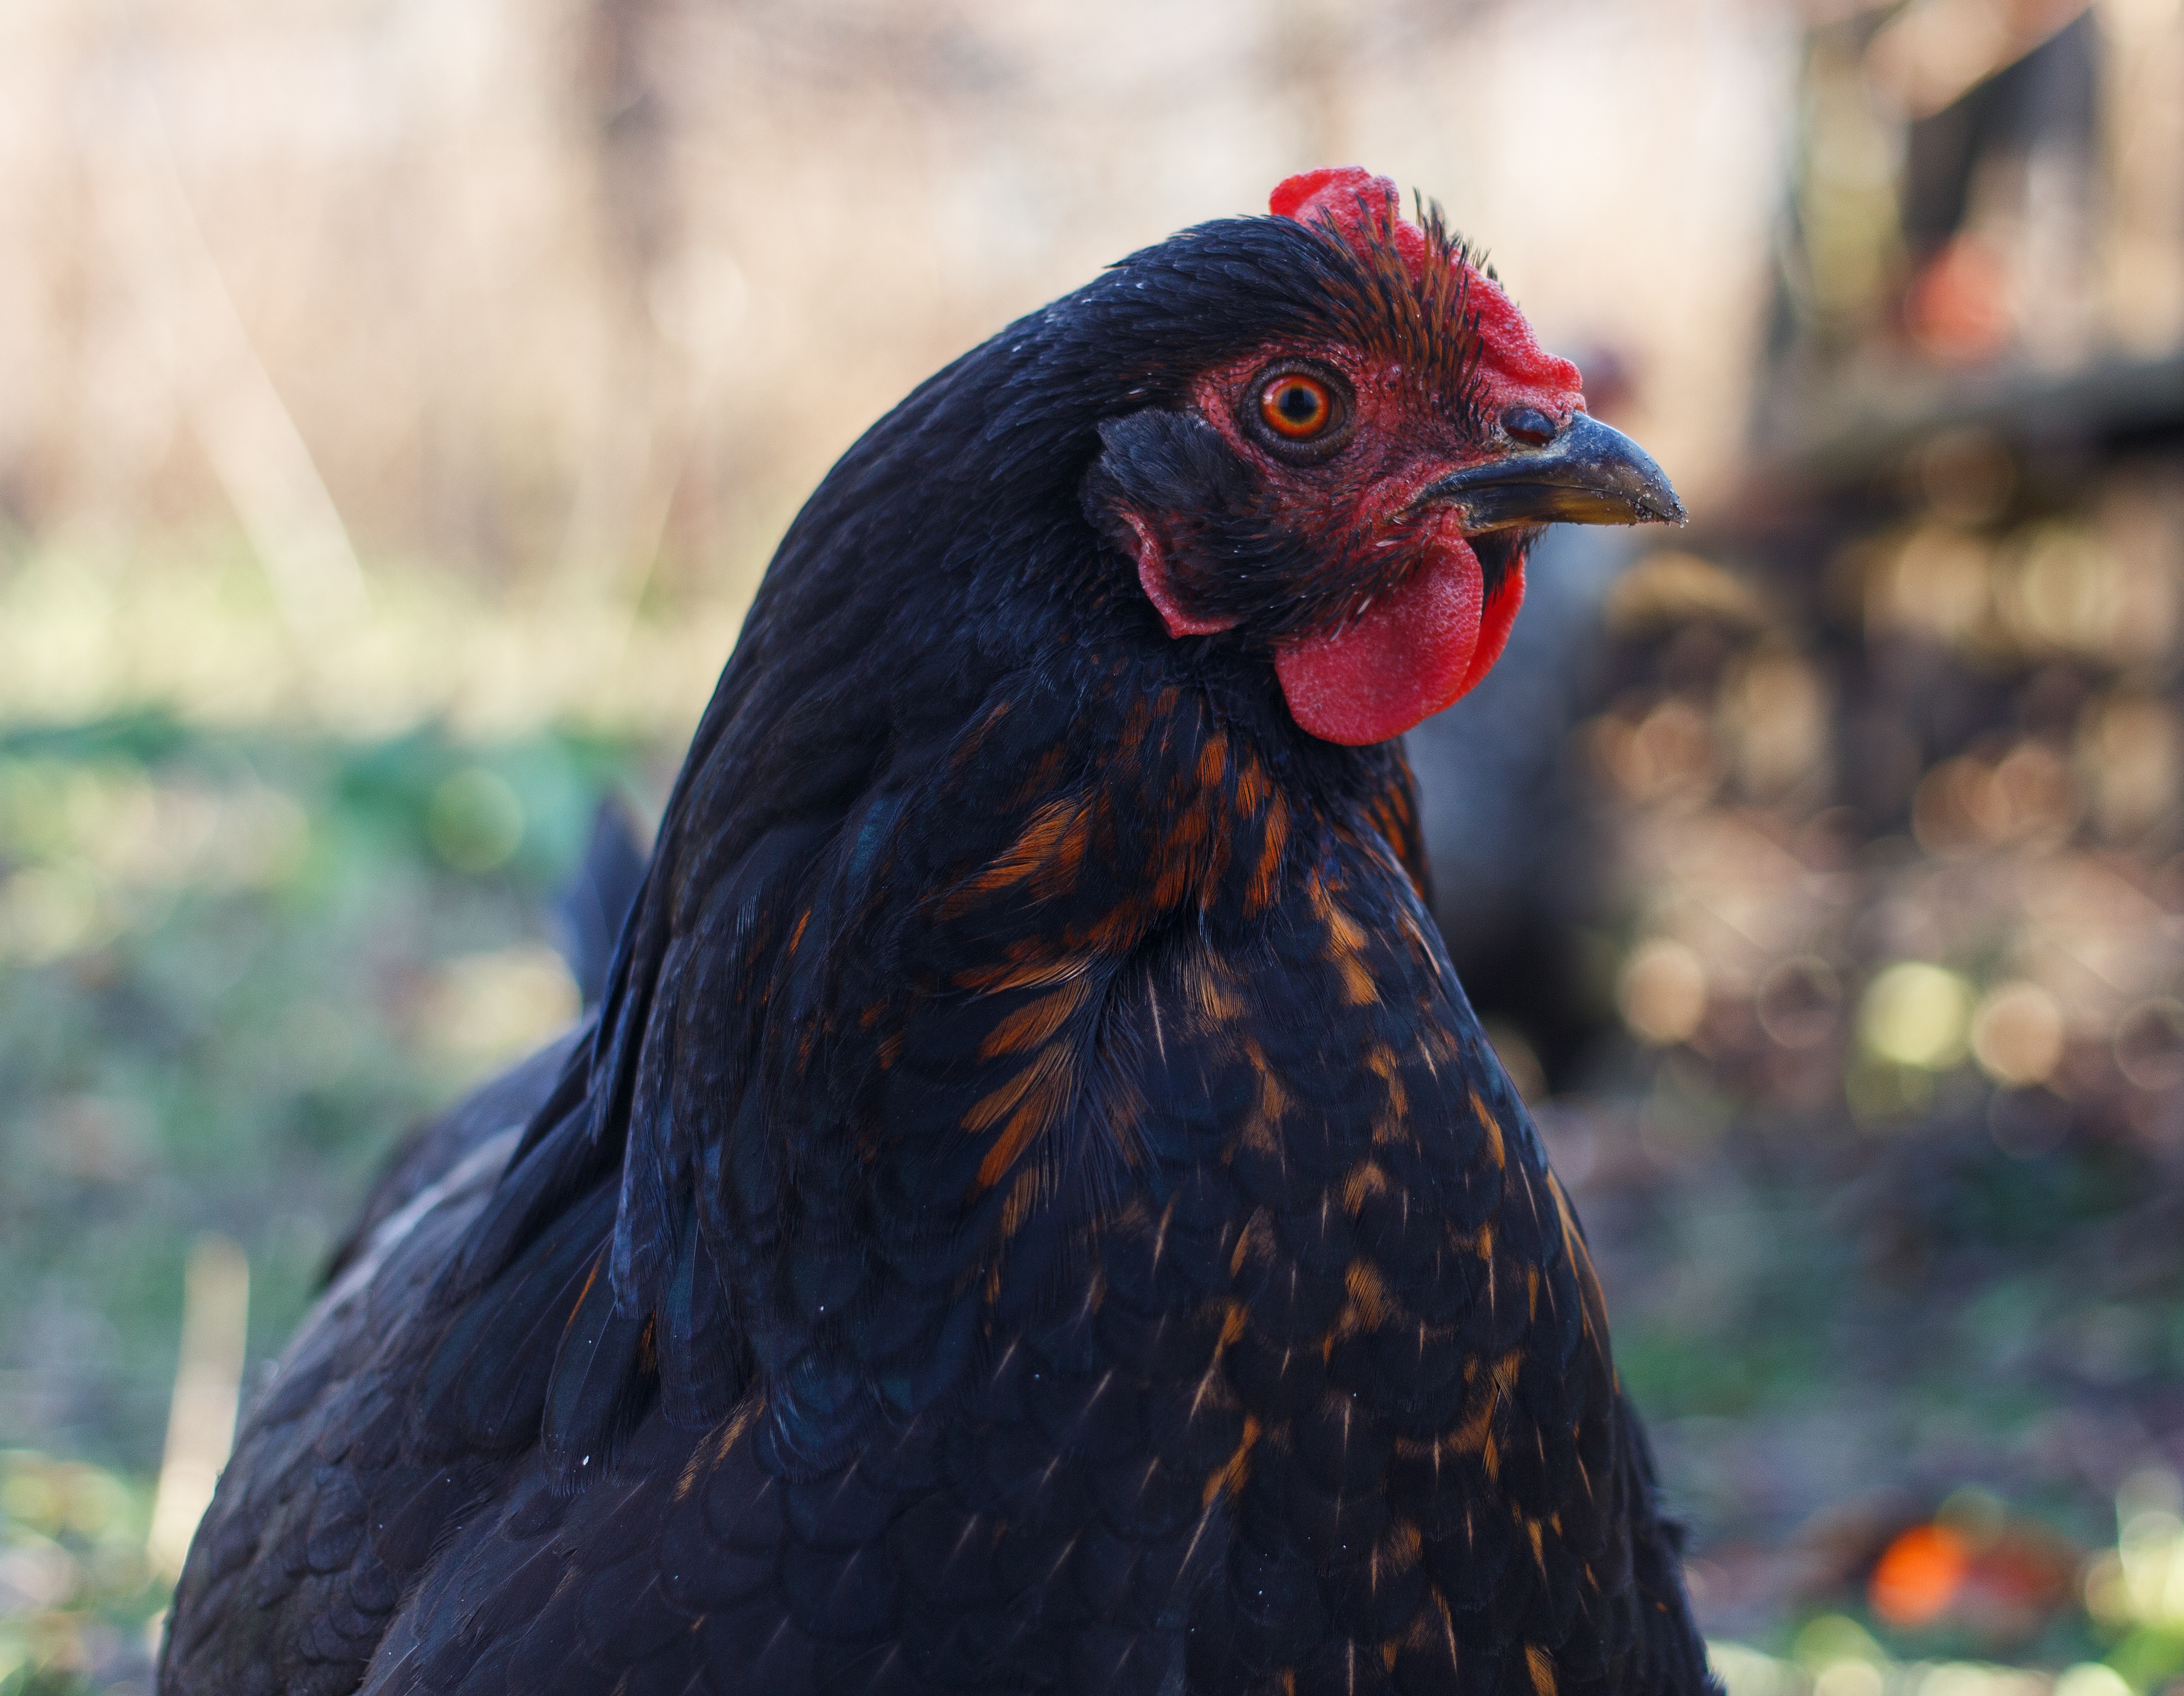
bird, farm, village, beak, black, chicken, fowl, fauna, rooster, hen, galliformes, vertebrate, chick, chickens, phasianidae, corydalis, kura, prejudices